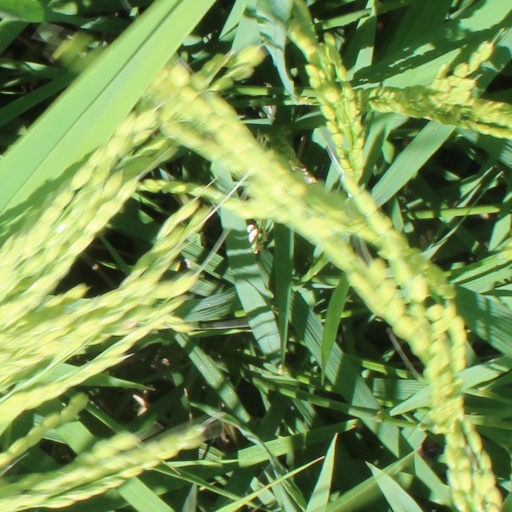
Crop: rice